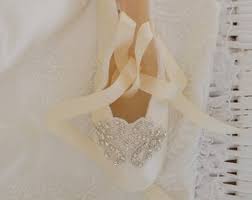
Label: Ballet Flat